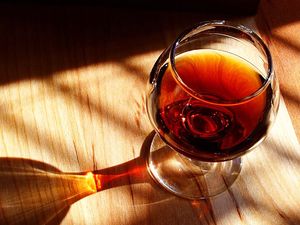
Hedvin
Portvin en af de mest populære typer hedvin
Hedvin er vin med en alkoholprocent over det, som kan opnås ved vanlig gæring- I praksis holder hedvin 14-20 %. Normalt øges alkoholprocenten ved at tilsætte brændevin.